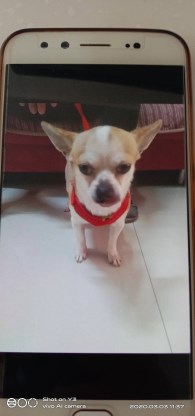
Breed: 420-n000124-Chihuahua